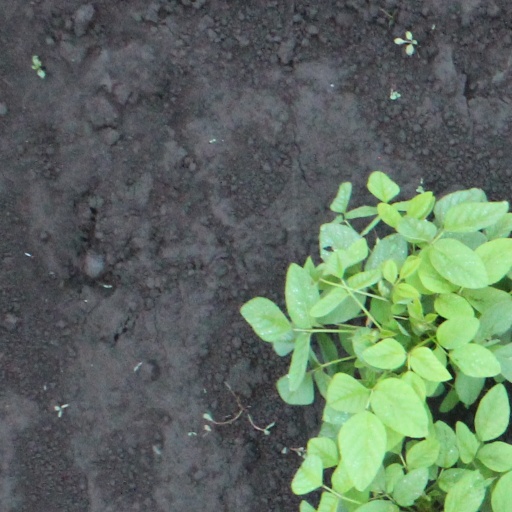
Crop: soybean